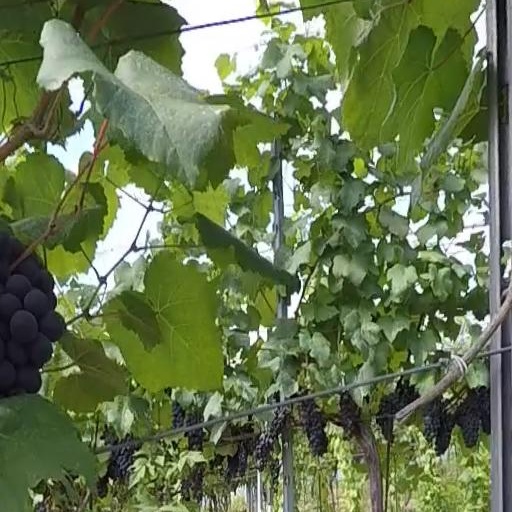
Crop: grape